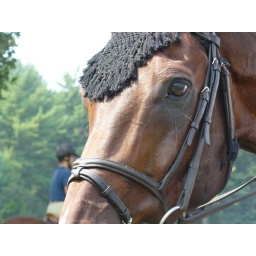
Very intently...not paying attention...best viewed large, im the white shirt blob near her